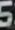
Number: 5